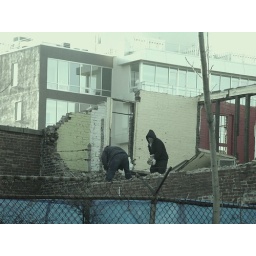
Two workers on a roof removing bricks. The buildings in the background add a nice effect to the picture.